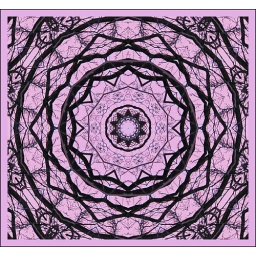
Twiggy tree against pink sky.